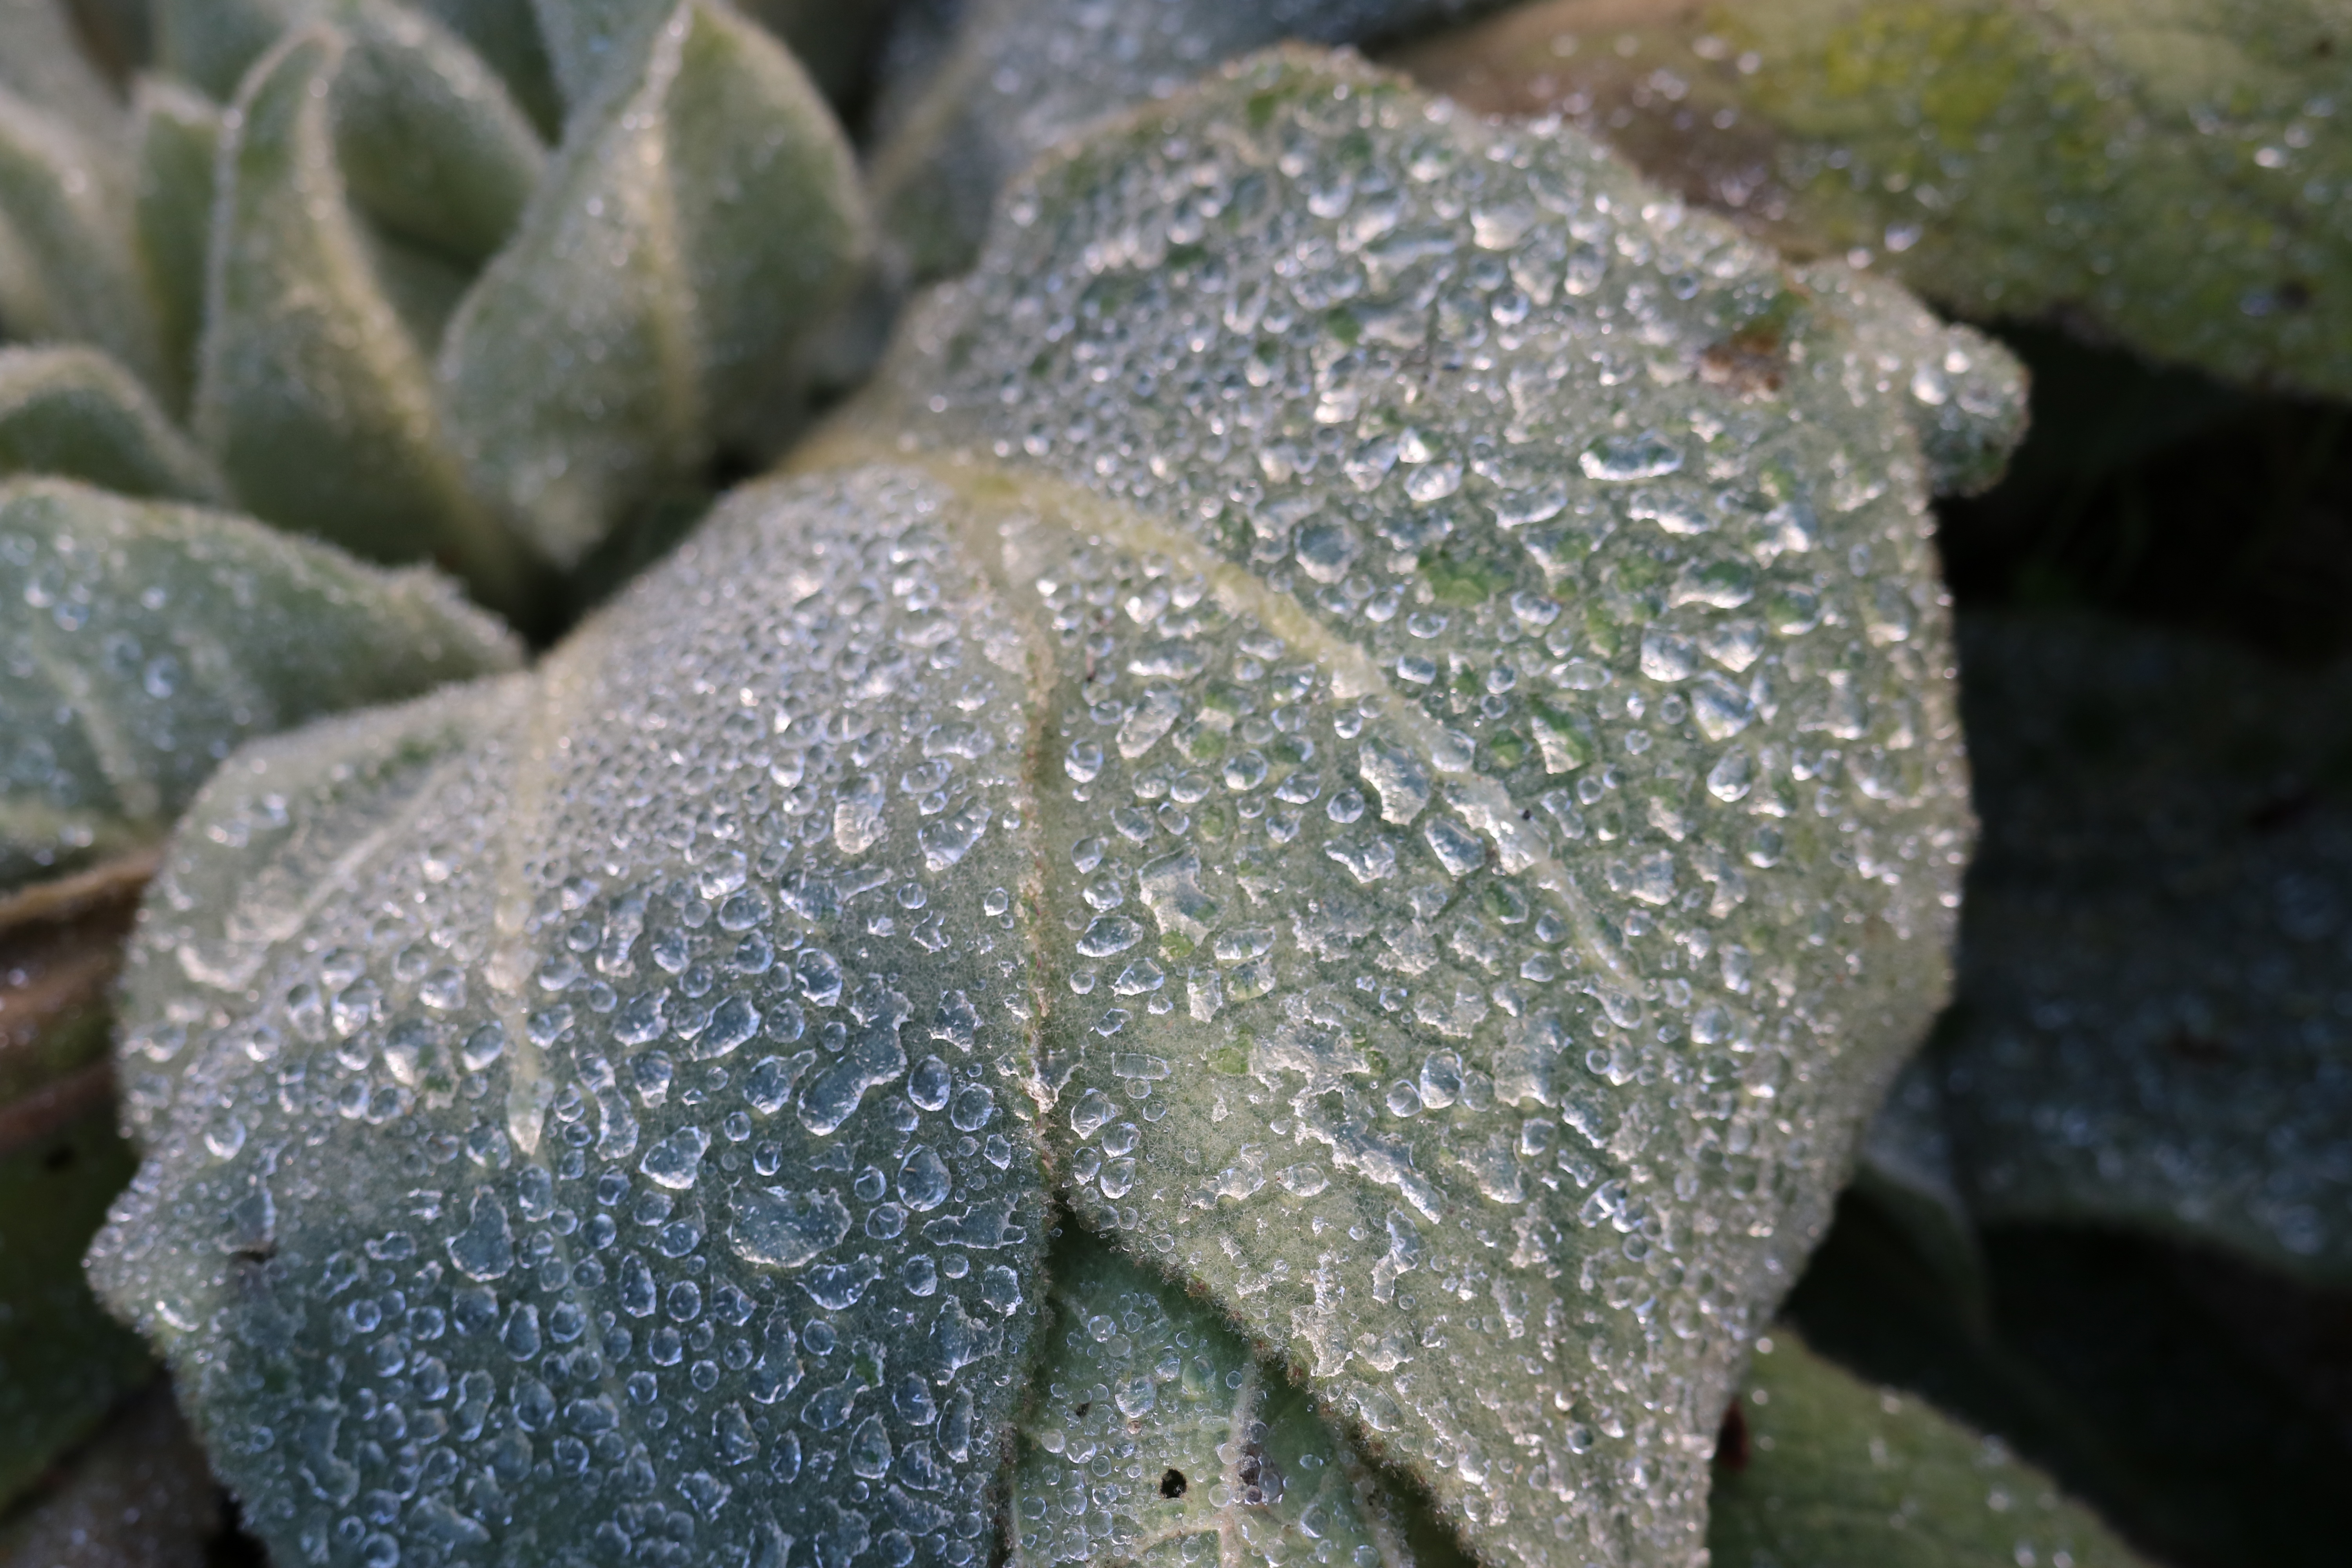
water, nature, rock, plant, leaf, flower, raindrop, frost, wet, botany, close, flora, wild flower, close up, pointed flower, droplets, drop of water, morgentau, macro photography, land plant